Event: Ecuador Earthquake
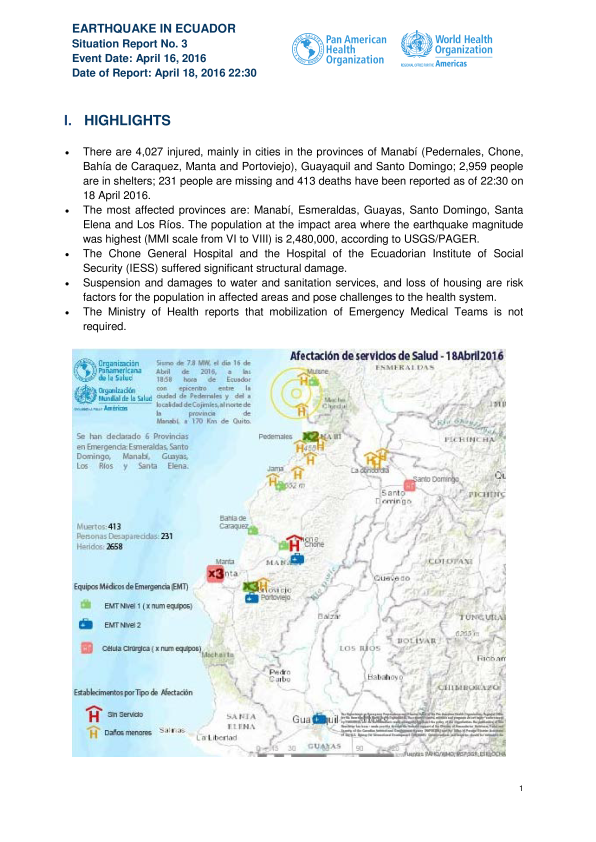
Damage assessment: no_damage